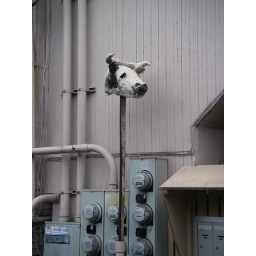
I was surprised and delighted to discover this paper mache bovine head atop a pole behind a building in Seattle.